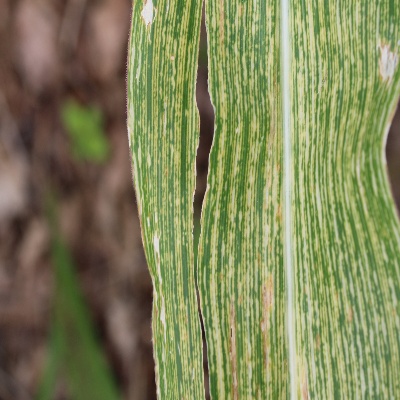
Label: Corn_(Maize)___Maize_Streak_Virus